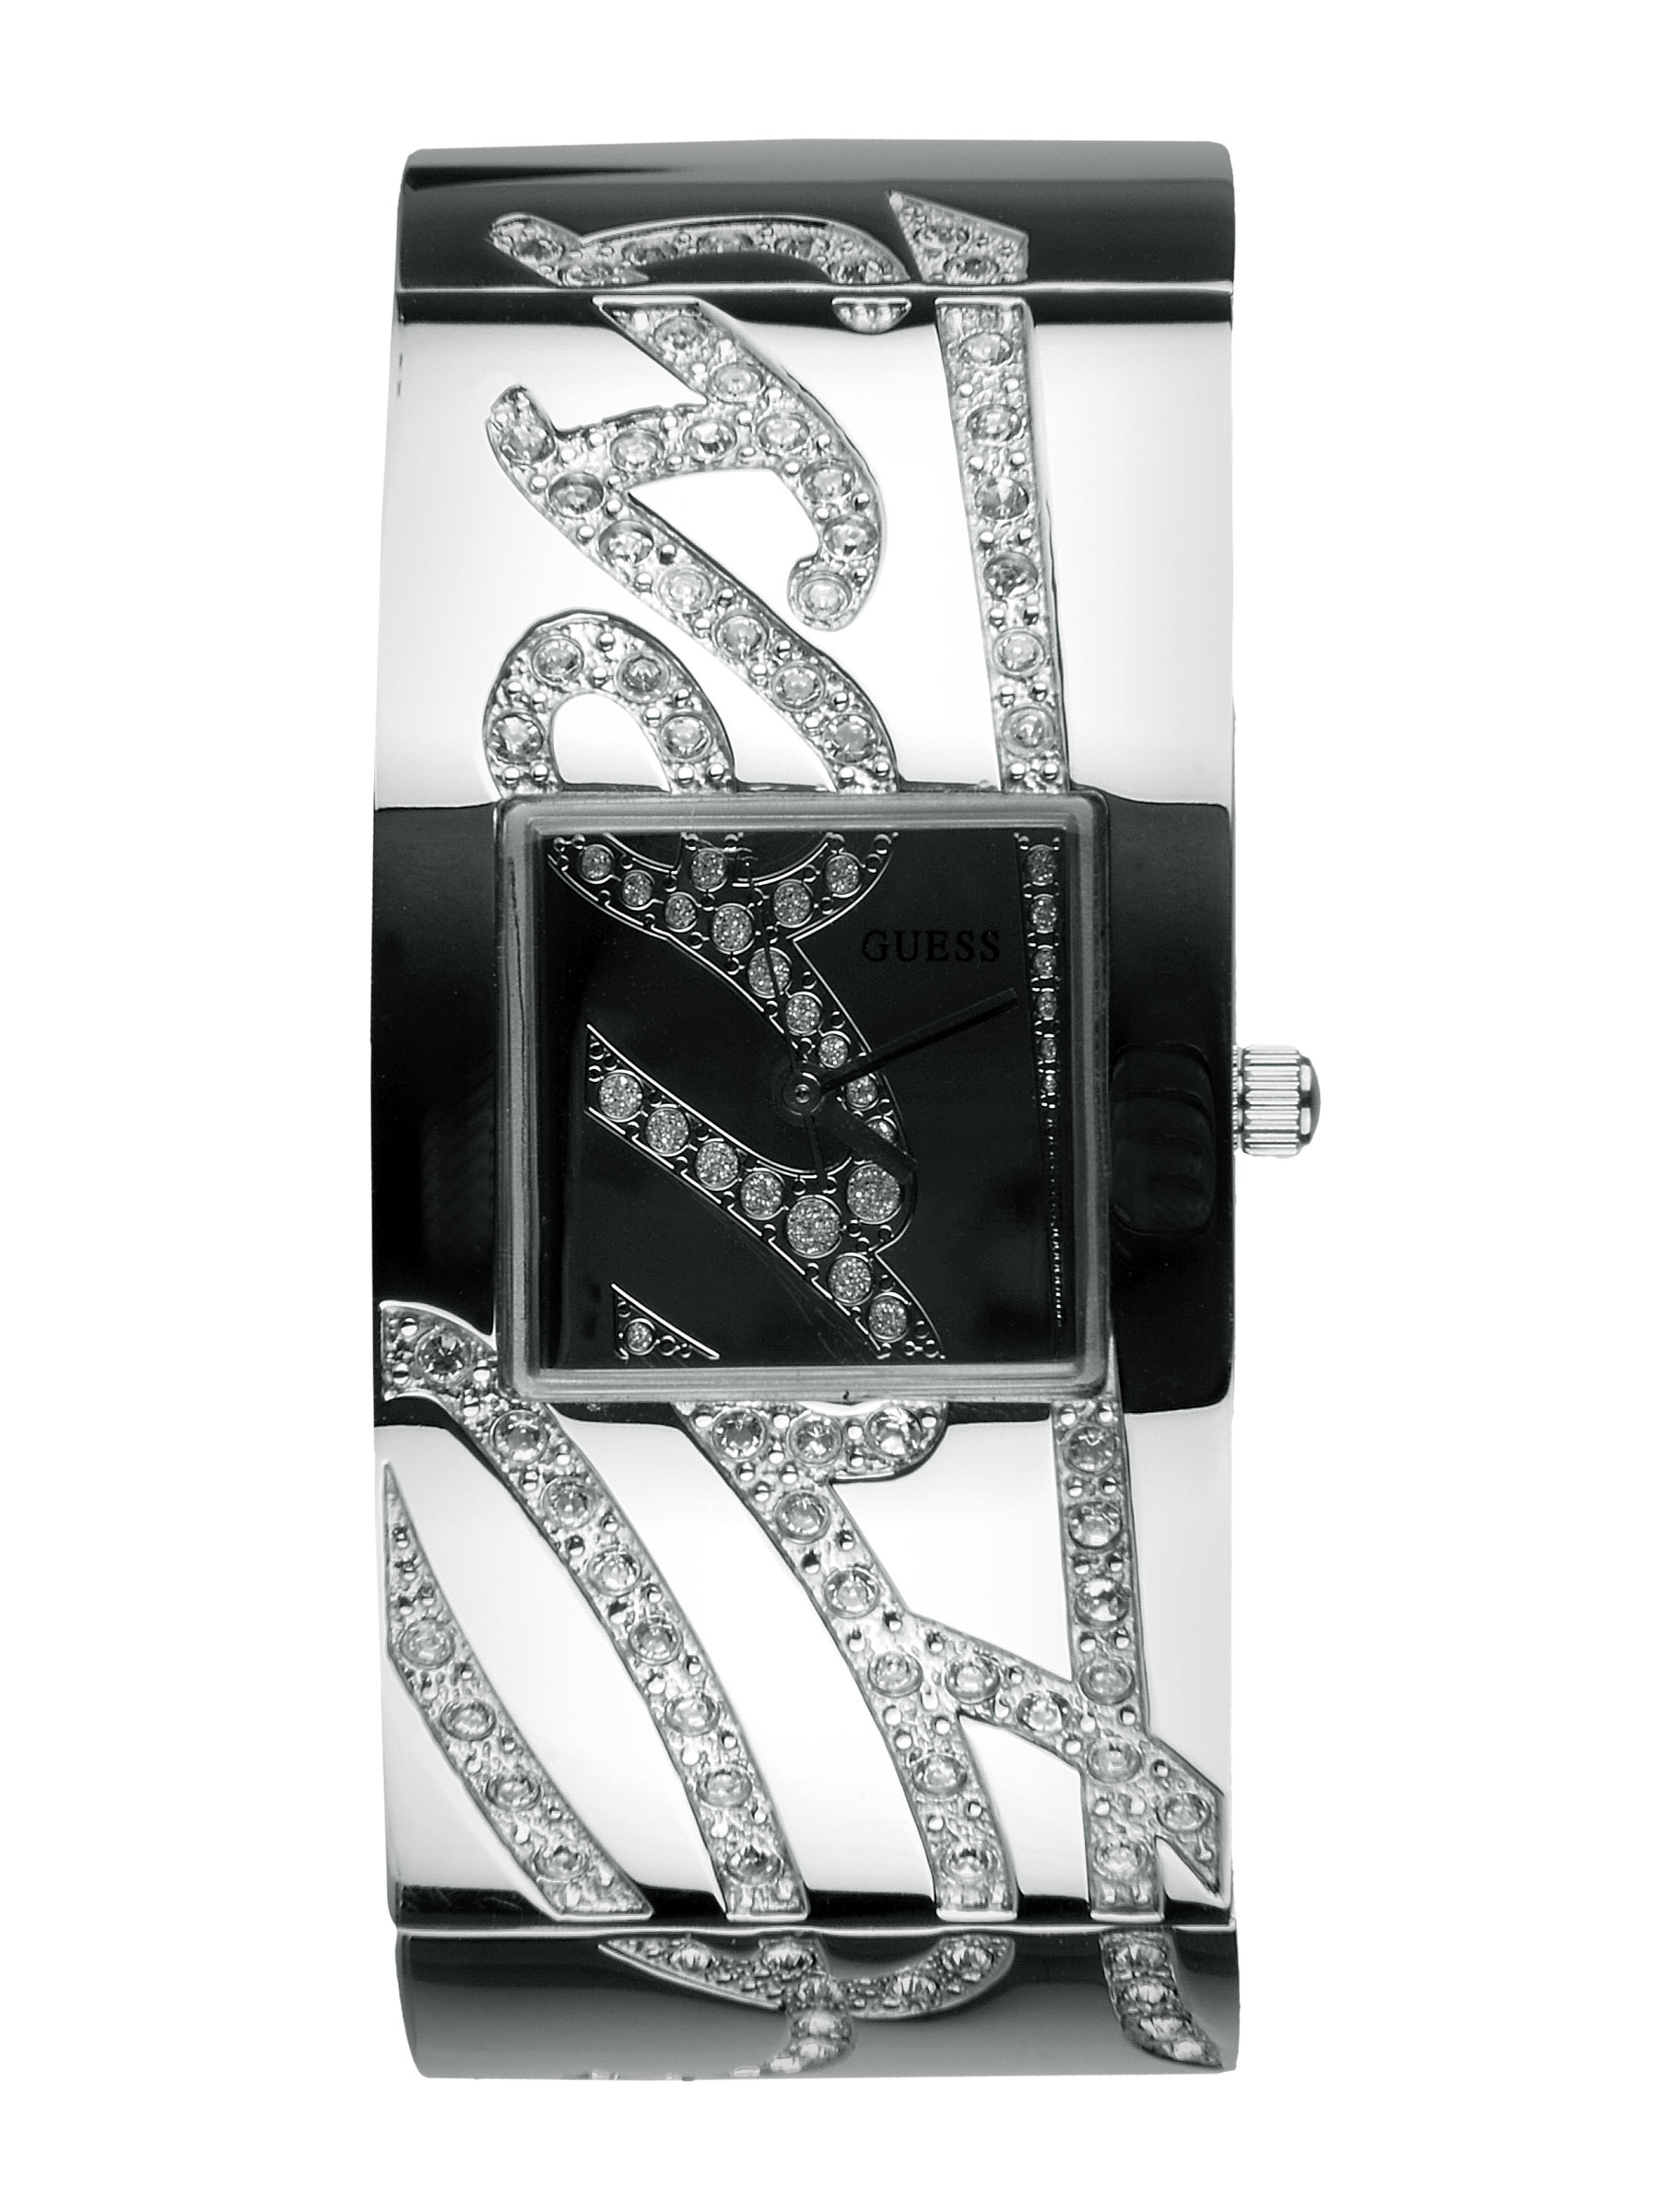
Guess Women Autograph Steel Watch
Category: Accessories / Watches / Watches
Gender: Women
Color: Steel
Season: Winter 2016
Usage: Casual